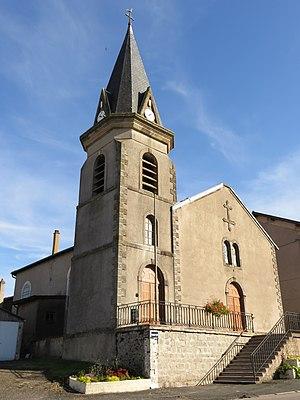
Avricourt 54 eglise
Avricourt est une commune française située dans le département de Meurthe-et-Moselle en région Grand Est.